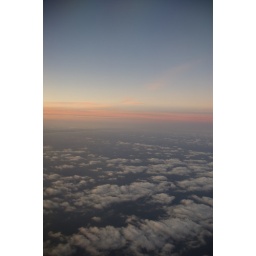
sunset taken from the airplane while flying east, over lake michigan